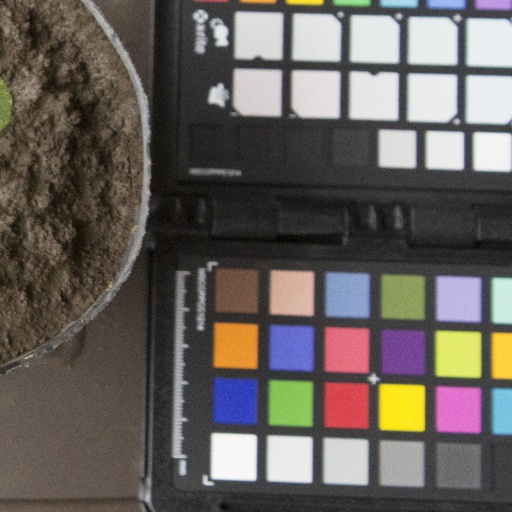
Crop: soybean